Austin Presbyterian Theological Seminary

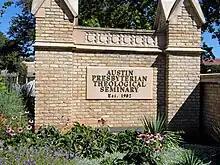

The Stitt Collection contains approximately 96,000 print volumes and 399,000 ebooks. The Austin Seminary Archives collects, preserves, and provides access to material documenting the history of the seminary, as well as the work of the Presbyterian Church in Texas, Louisiana, Arkansas, and Oklahoma. The Archives provides physical and intellectual access to the collections. One notable collection in the archives is The Apollo Prayer League collection, which contains a mounted Microform KJV Bible that was part of a set that traveled in the spacesuit of astronaut Edgar D. Mitchell during the 1971 Apollo 14 mission to the moon.